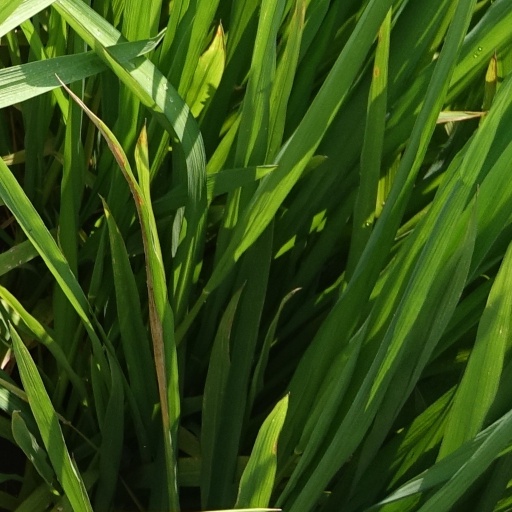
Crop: rice